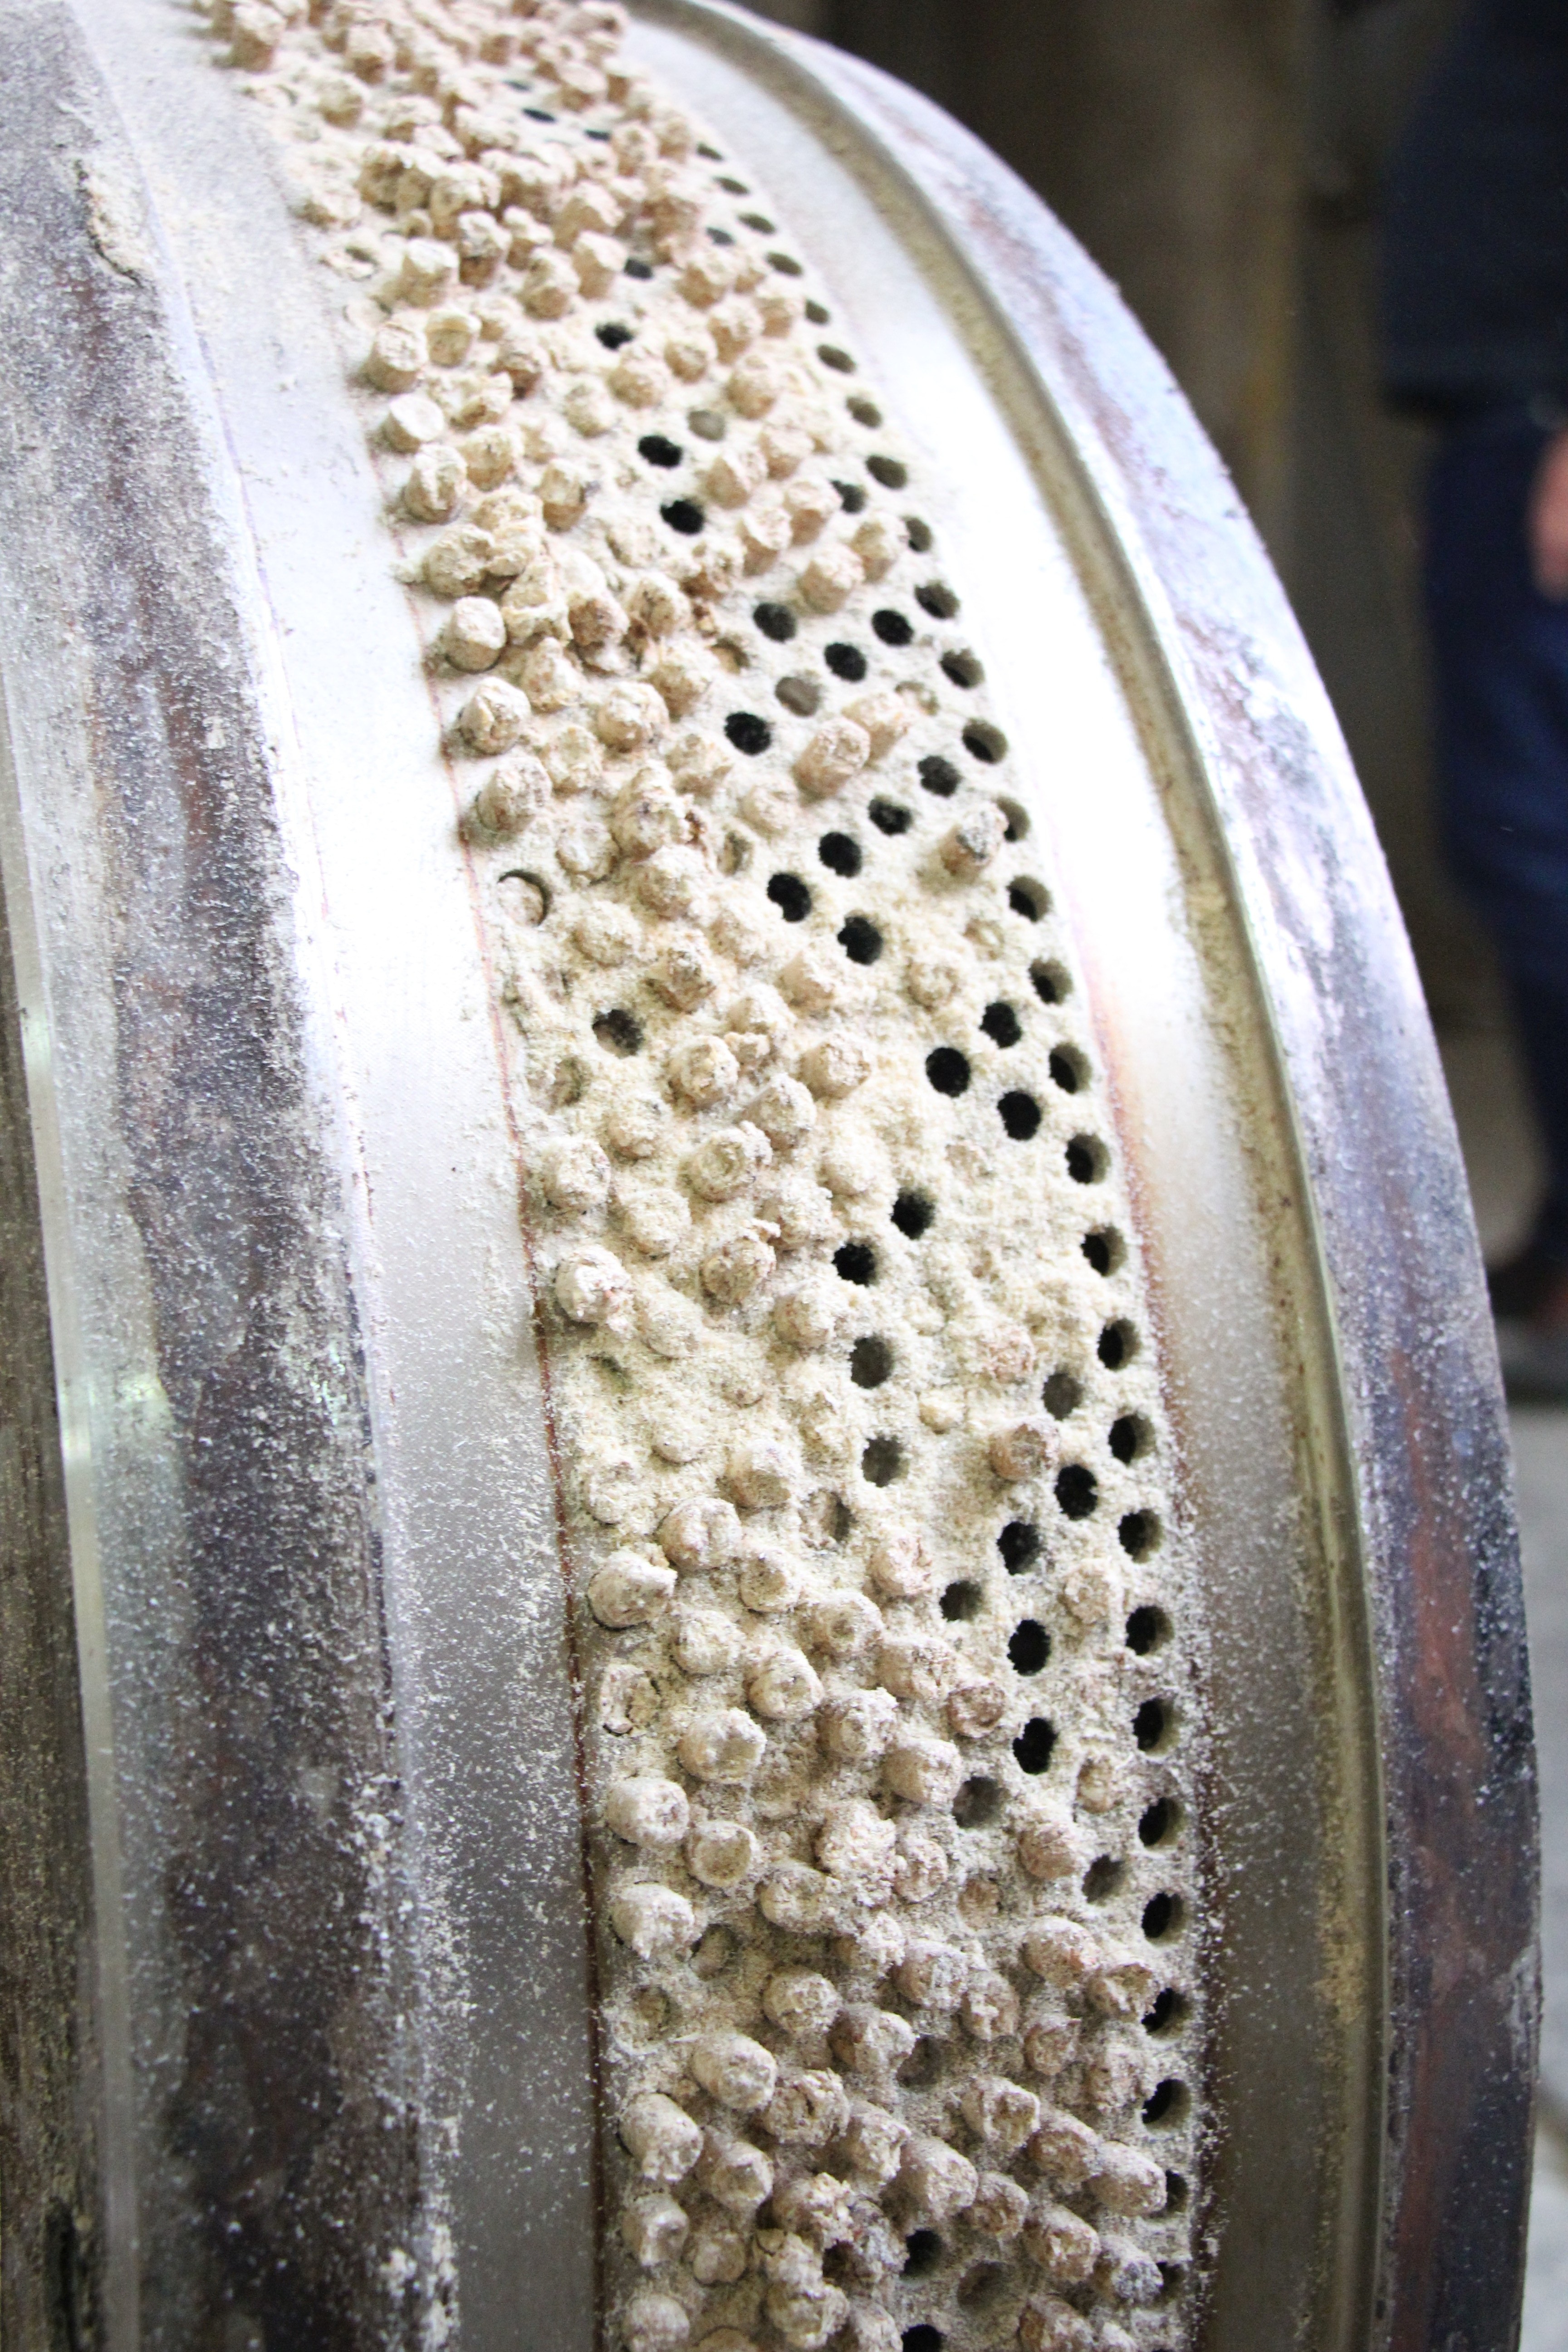
technology, wheel, tire, production, pellet, granules, automotive tire